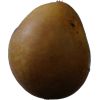
Label: Pear 3